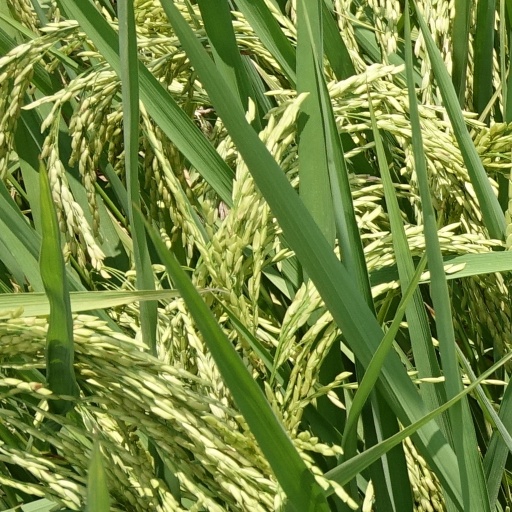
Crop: rice